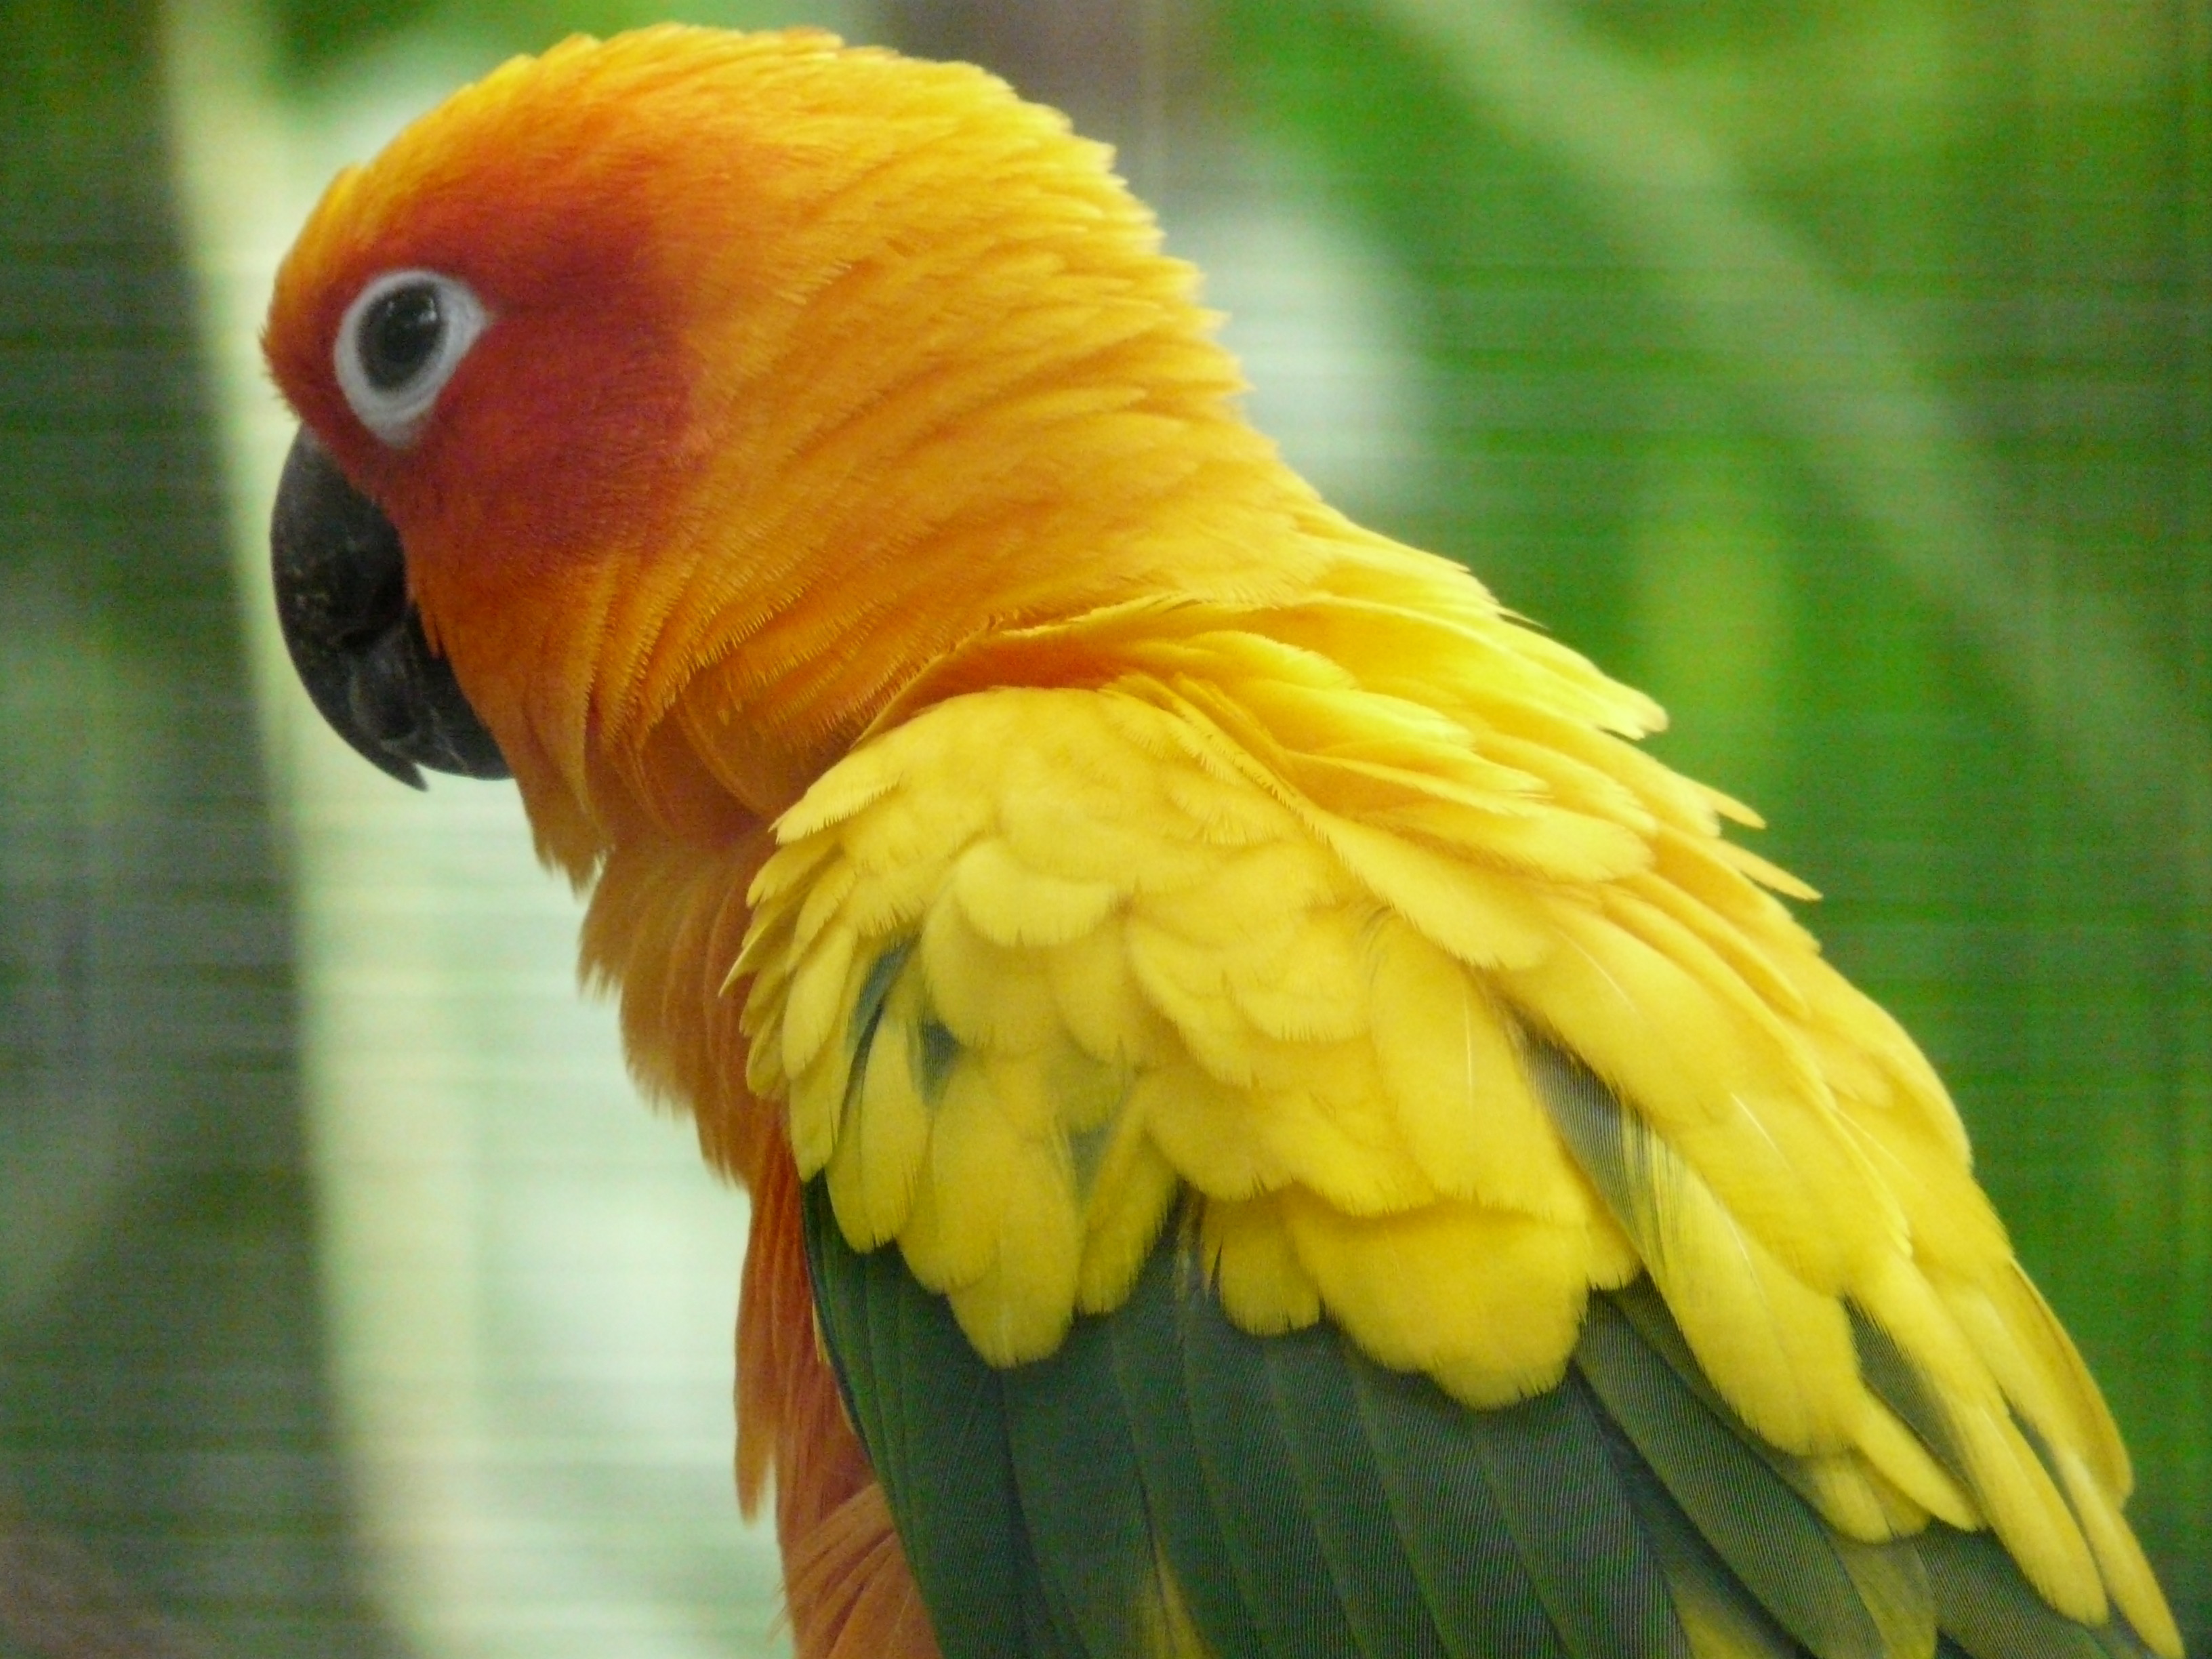
bird, wing, animal, beak, color, colorful, yellow, feather, fauna, plumage, lorikeet, macaw, vertebrate, parrot, parakeet, sun parakeet, south american parrot, aratinga solstitialis, common pet parakeet